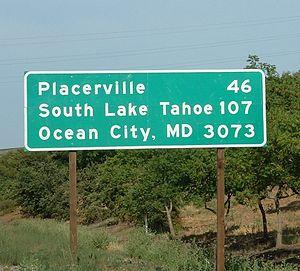
La U.S. Route 50 ou US 50 est une U.S. Route importante reliant, sur plus de 4 800 km, West Sacramento en Californie à Ocean City dans le Maryland, aux États-Unis. Jusqu'en 1972, année de son remplacement par des Interstates à partir de Sacramento, elle courait jusqu'à San Francisco, au bord de l'Océan Pacifique. Les Interstates furent construites plus tard, et la plupart sont séparées de cette route. Elle sert généralement de corridor au sud des Interstates 70 et 80, et au nord des Interstates 64 et 40. Cette route traverse principalement des régions rurales désertiques et montagneuses à l'ouest des États-Unis, et sa section du Nevada est appelée « La Route La Plus Solitaire d'Amérique ». Dans le Midwest, la Route 50 continue à travers des zones principalement rurales et agricoles, ainsi que quelques grandes villes comme Kansas City, Saint-Louis dans le Missouri et Cincinnati dans l'Ohio. La route continue ensuite vers l'est des États-Unis en passant par les Appalaches en Virginie-Occidentale avant d'arriver à Washington D.C.. À partir de là, la route 50 continue à travers le Maryland sous la forme d'une voie express, jusqu'à Ocean City.